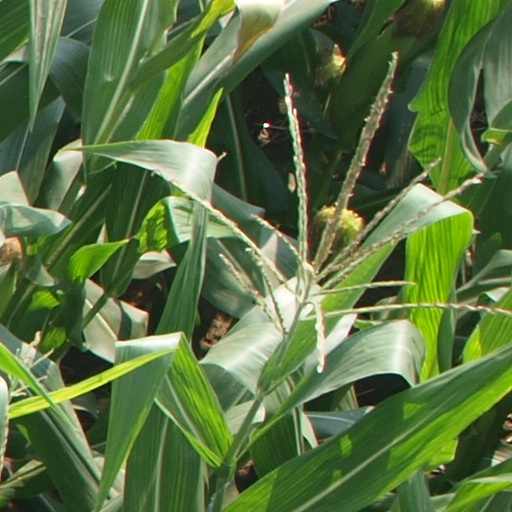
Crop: maize; corn